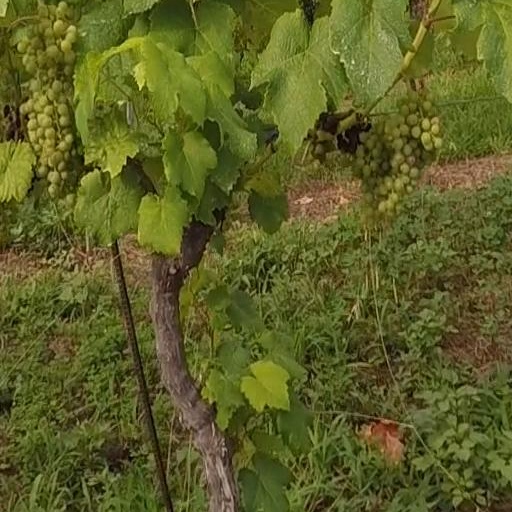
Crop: grape